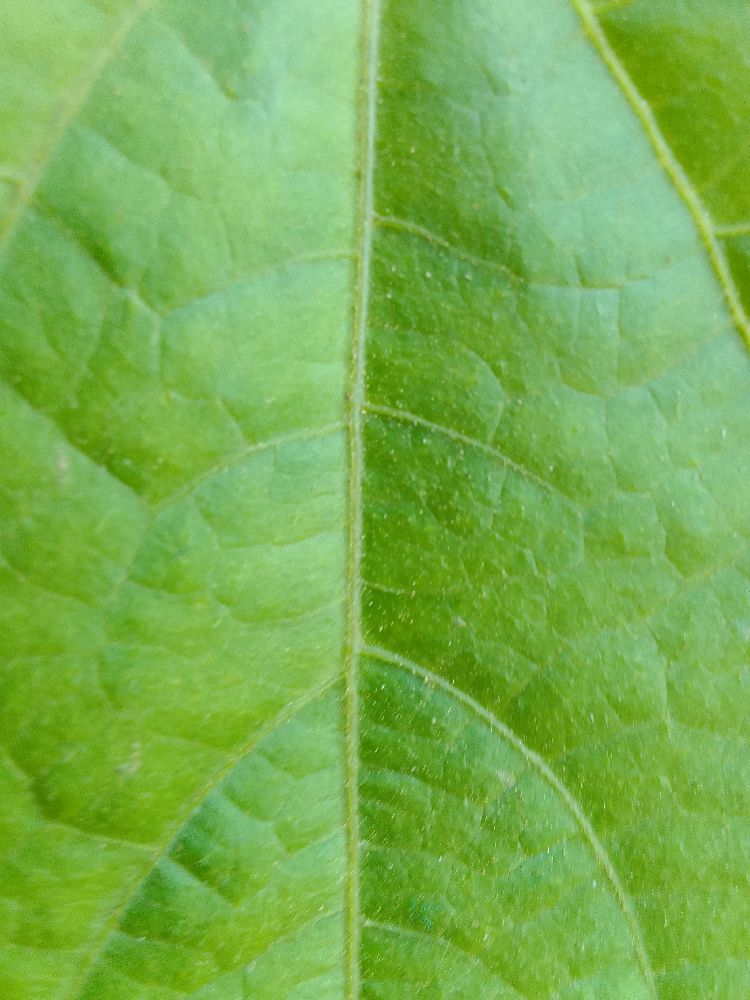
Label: healthy